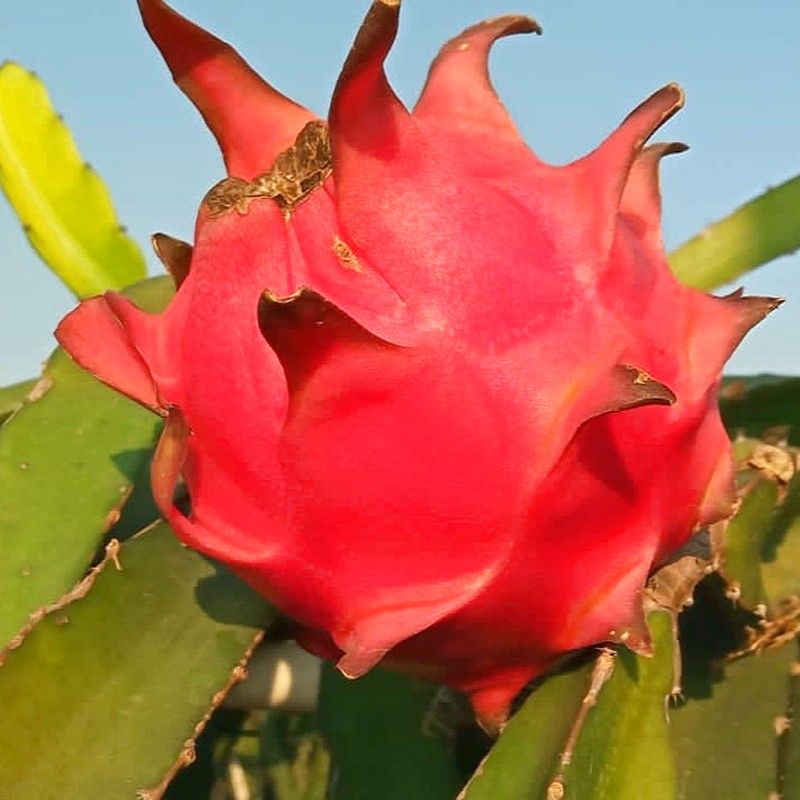
Label: Mature Dragon Fruit